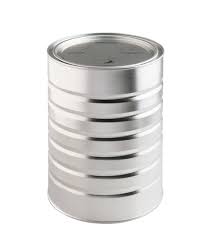
Waste category: metal